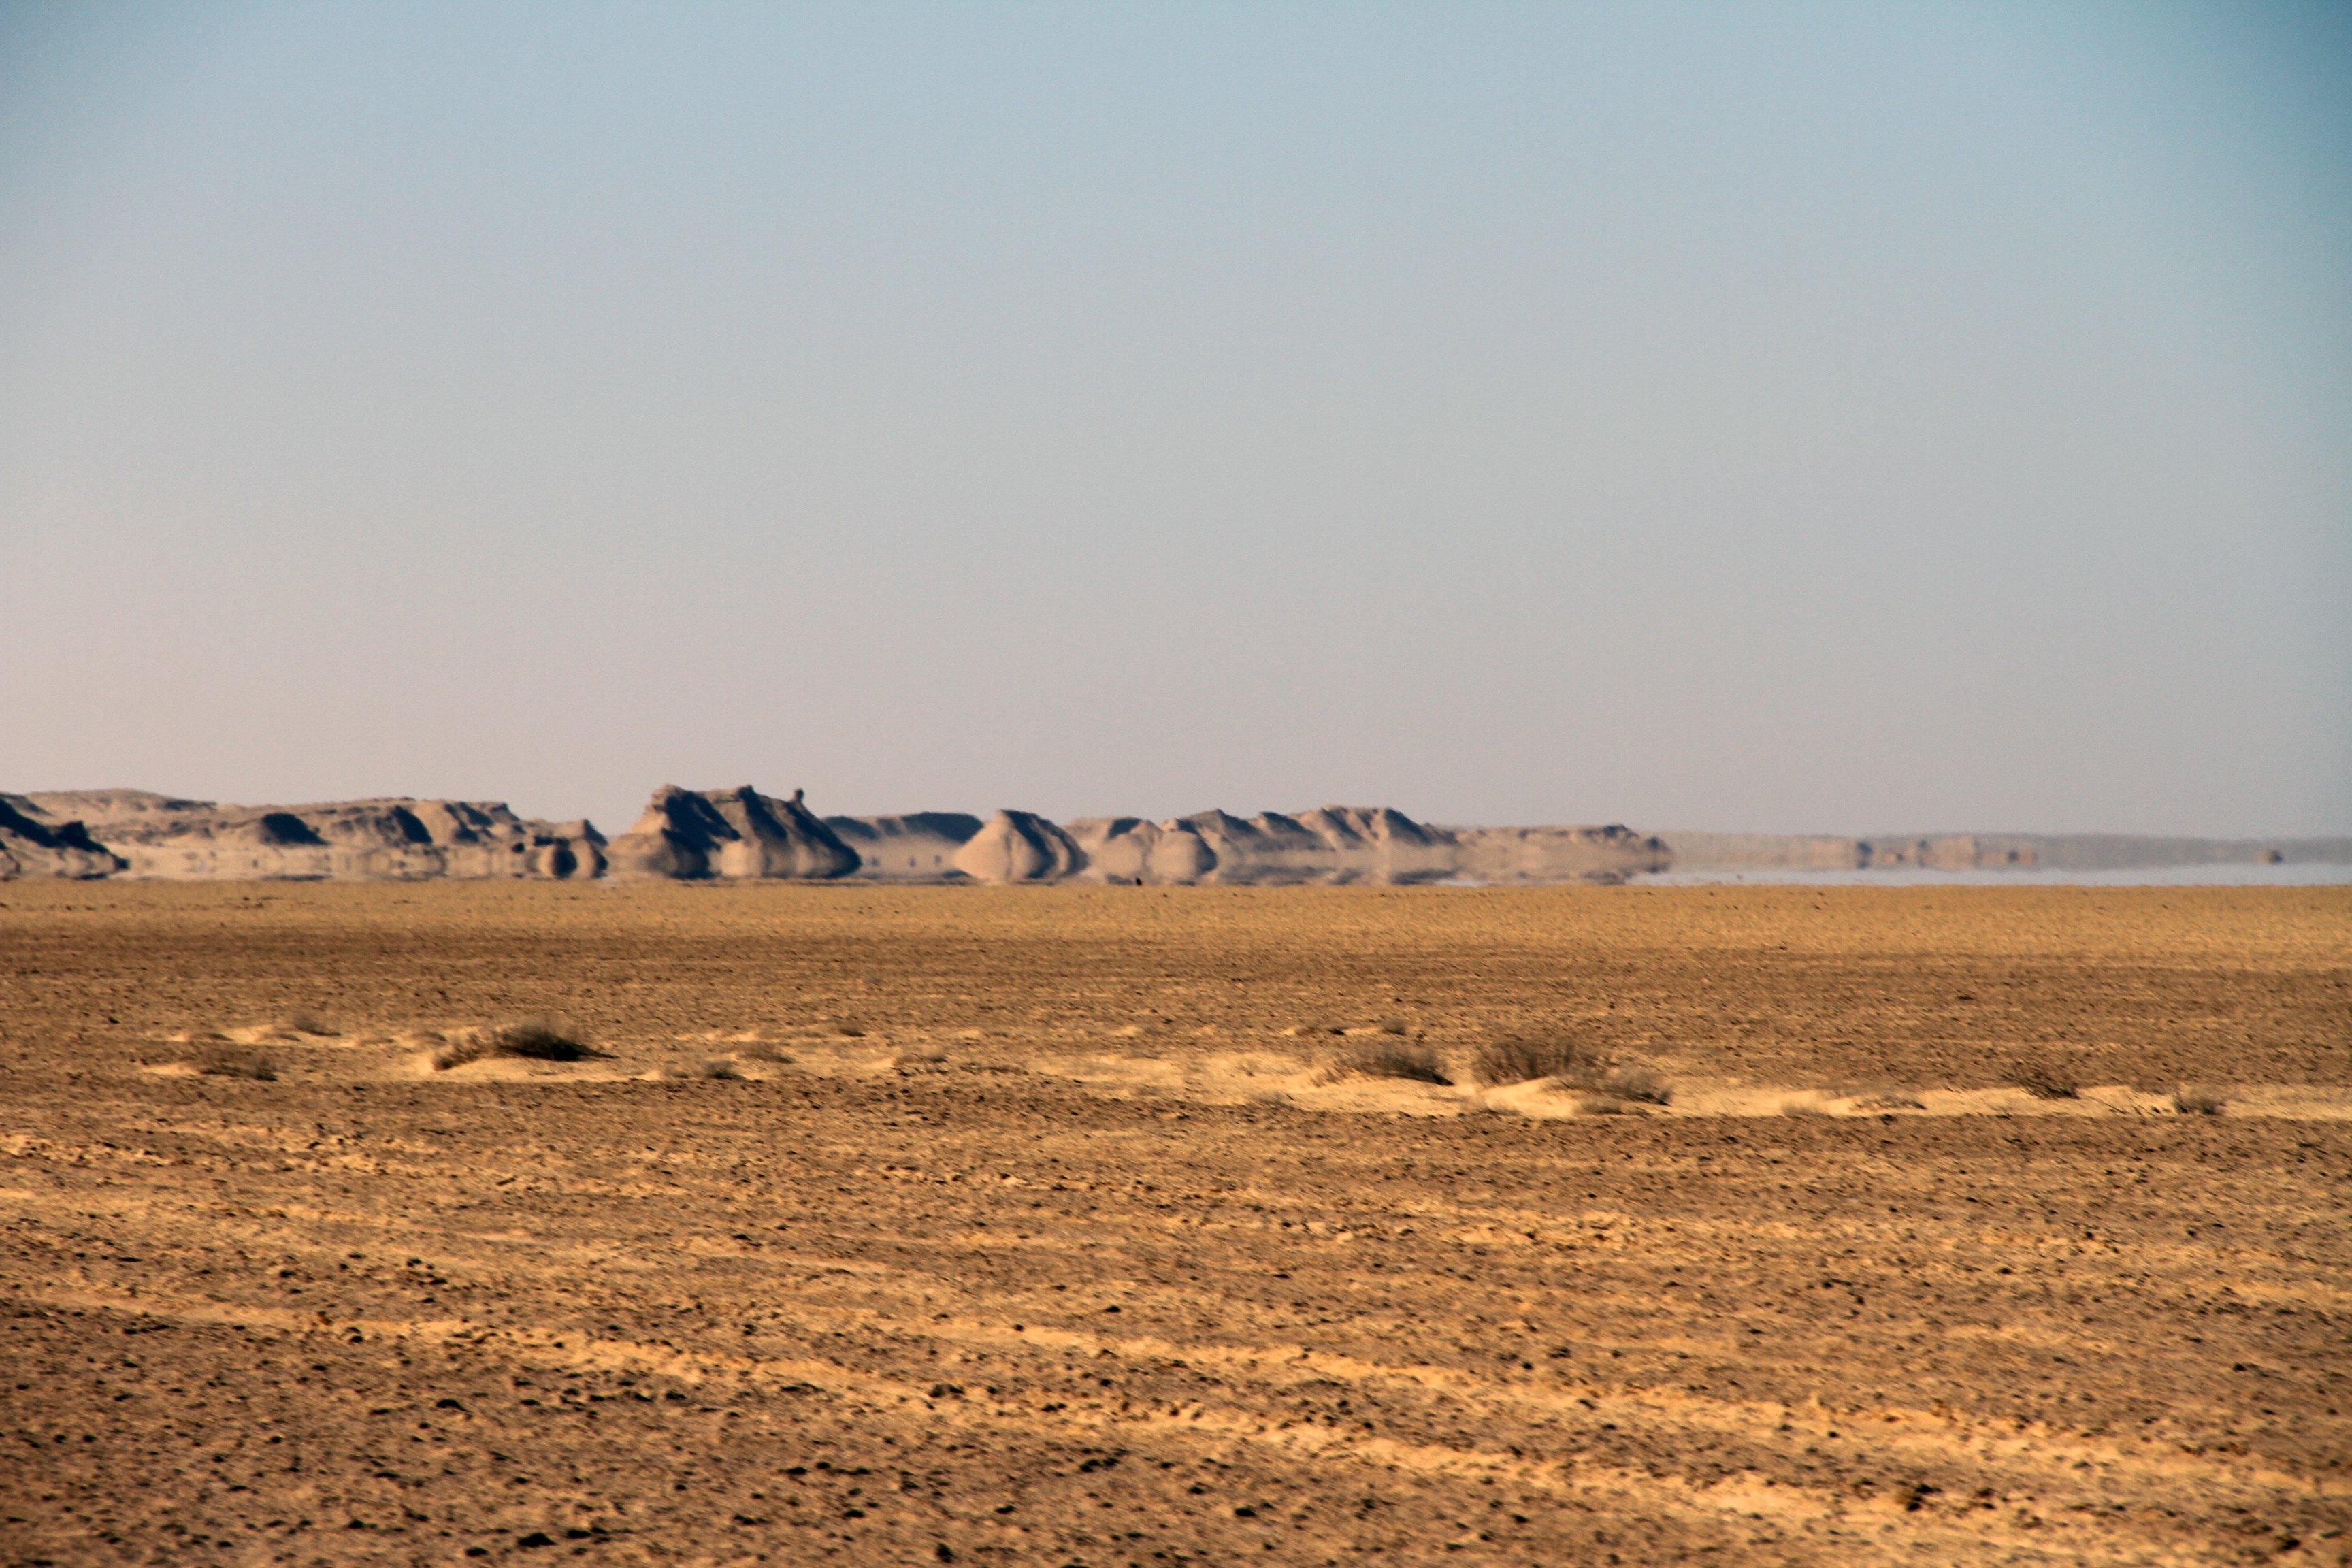
beach, landscape, sea, coast, nature, sand, horizon, field, prairie, morning, desert, soil, savanna, plain, plateau, habitat, ecosystem, sahara, tunisia, steppe, natural environment, aeolian landform